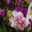
Label: orchid